Rapillard House

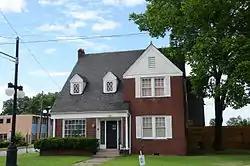

The Rapillard House is a historic house at 123 West 7th Street in North Little Rock, Arkansas. It is a two-story structure, with a steeply pitched gable roof, and an exterior of brick and stucco. A two-story cross-gabled section flanks the entrance on the right, while the roof above the center and left bays is broken by gabled dormers. A porch extends across the left two bays. The house was built in 1927, and is a good local example of vernacular English Revival architecture.